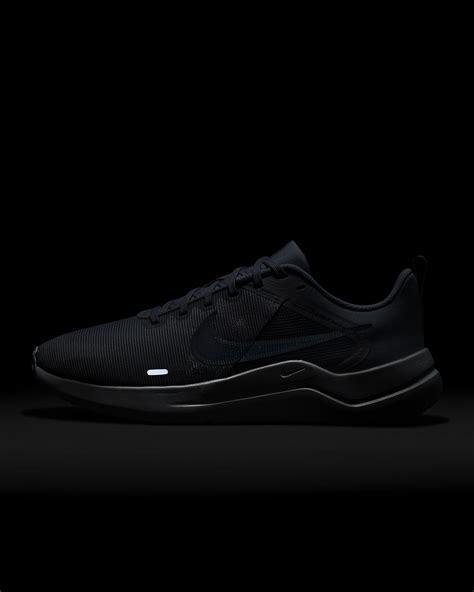
Brand: Nike
Model: Downshifter 12